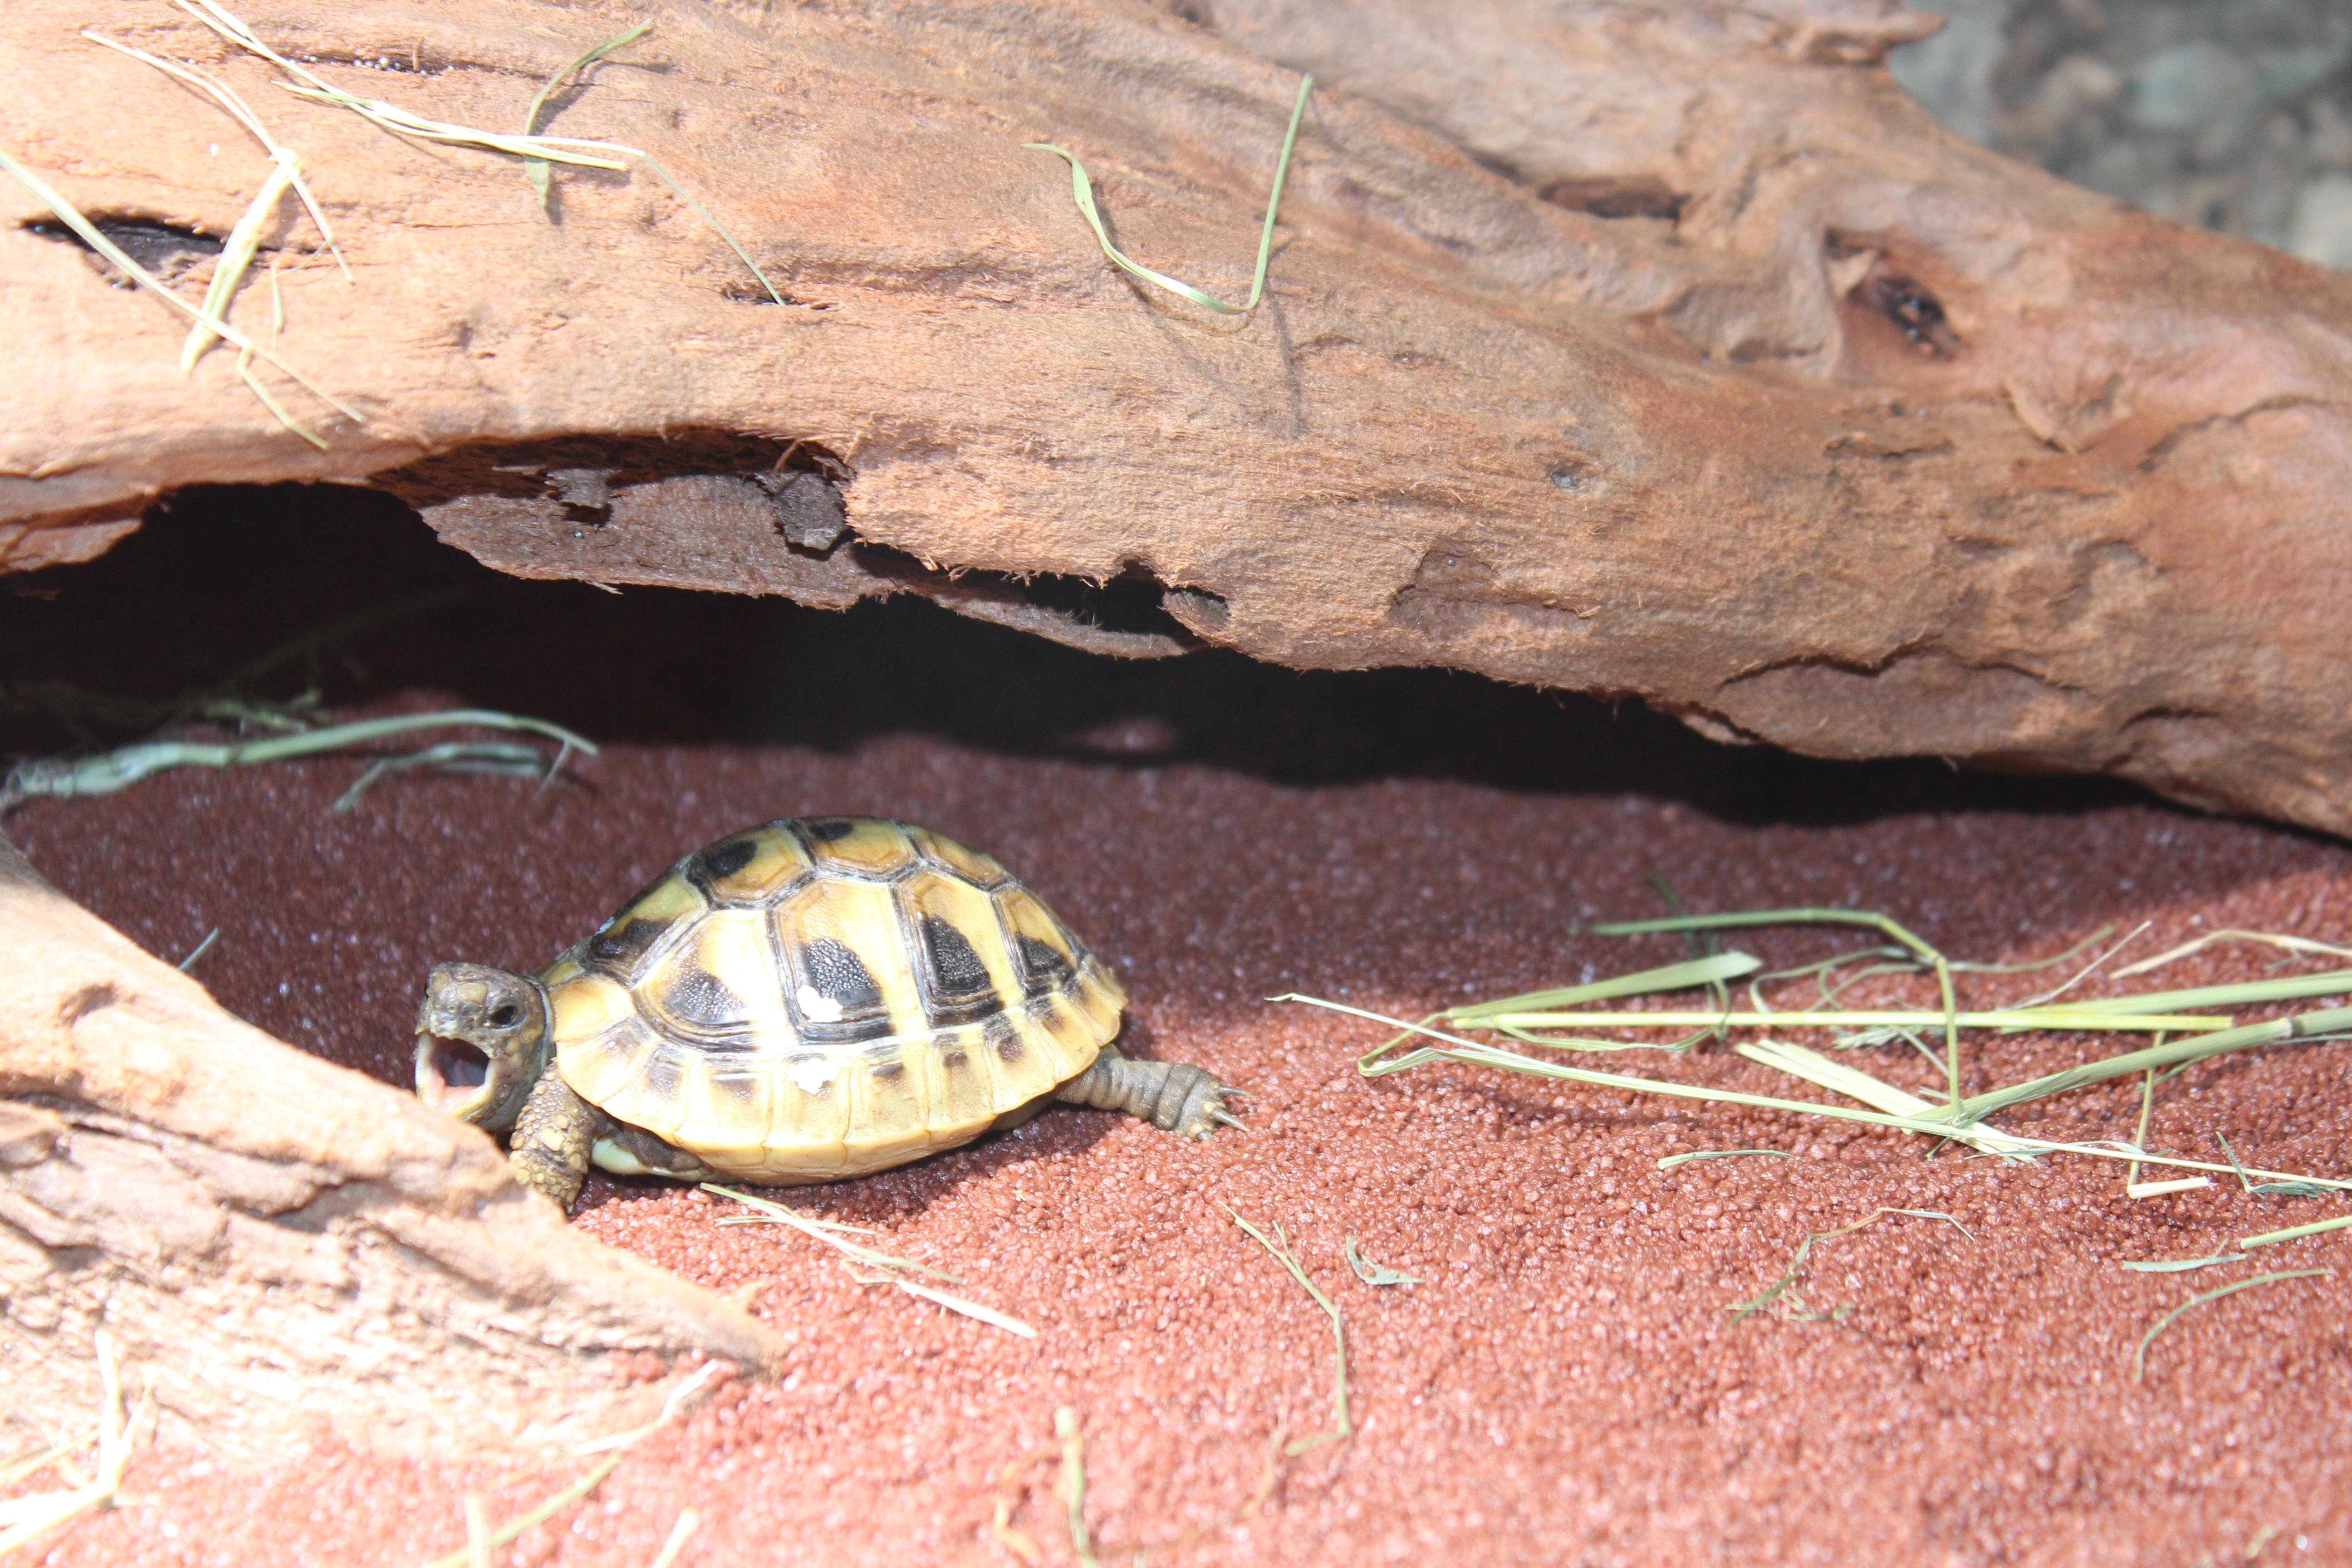
animal, wildlife, zoo, turtle, reptile, fauna, tortoise, vertebrate